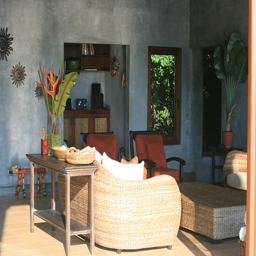
A living room with a brown wicker couch and ottoman.
A view of a straw living room couch, and coffee table.
a living room with a couch a chair and a table
The sofa in the living room matches the table.
A couch and a table in a room.